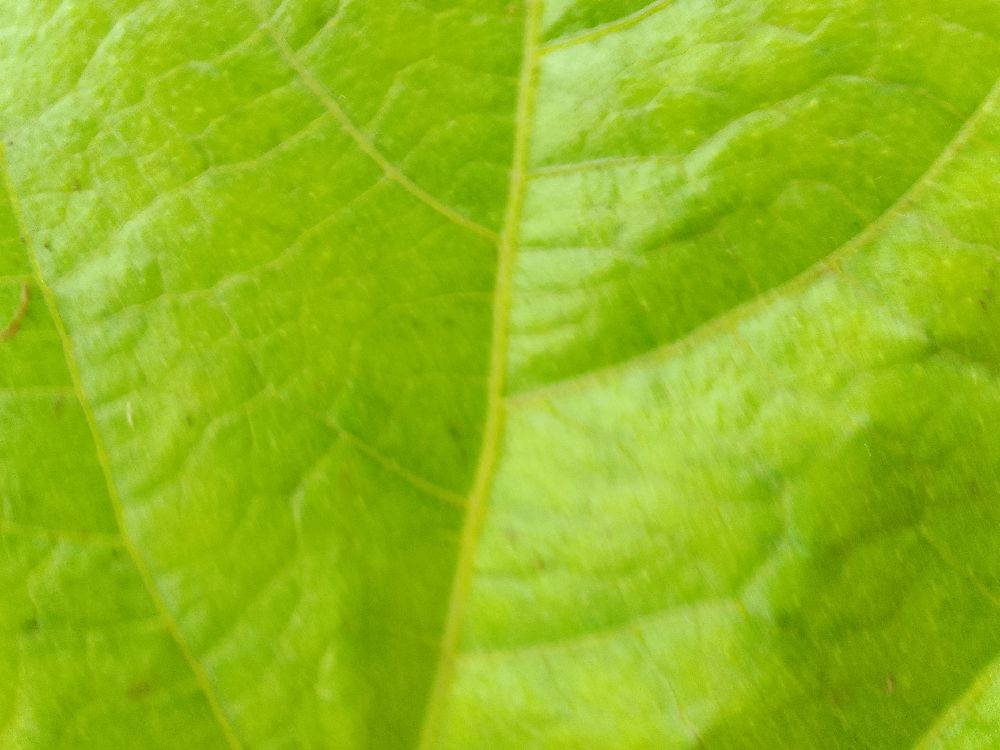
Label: healthy